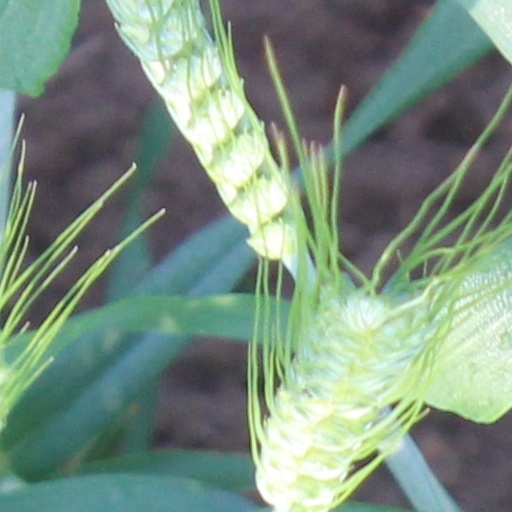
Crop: wheat